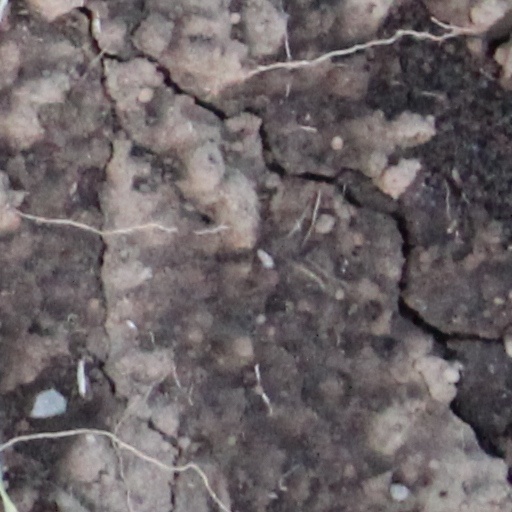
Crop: wheat